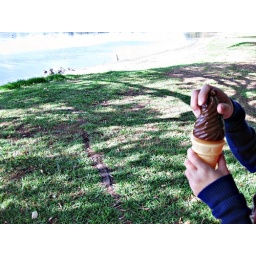
in a cute plastic ice-cream!